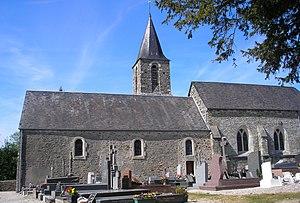
Bourgvallées est une commune nouvelle française située dans le département de la Manche en région Normandie, peuplée de 3 213 habitants.
Gourfaleur est une ancienne commune française, située dans le département de la Manche en région Normandie, peuplée de 455 habitants. Elle devient commune déléguée le 1ᵉʳ janvier 2016 à la suite de la création de la commune nouvelle de Bourgvallées.